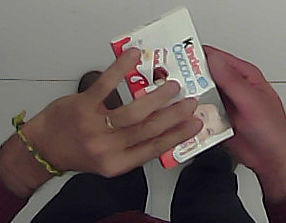
Product: kinder_chocolate